Zala (Idrijca)

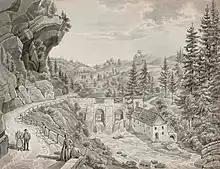
Smrečne logging sluices, 1850

The Zala is a stream in western Slovenia and a right tributary of the Idrijca River. It originates in a basin below Jelični Vrh and Medvedje Brdo near Godovič, and it discharges into the Idrijca near the hamlet of Podroteja. For the last few kilometers before flowing into the Idrijca, it flows through a canyon made of Lower Cretaceous limestone. The stream is subparallel to the local Dinarid Zala tectonic fault, and they are geomorphologically connected. After peneplenization, Zala Canyon was created as a result of both raising of the surrounding terrain and the sudden deepening of the stream bed. It runs along the edge of the Trnovo Forest Plateau and Črni Vrh Plateau. before the confluence, Govekar Creek ends in a waterfall flowing into the right side of Zala Canyon. There is a small cave on a slope below Big Peak (elevation: ). Part of Route 102, the main road from Godovič to Spodnja Idrija, runs through the canyon. The hamlet of Baraka, part of Jelični Vrh, is located in the upper part of the Zala canyon near the location of the former Smrečne sluices.